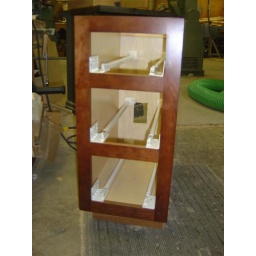
I had to cut a hole in the back of the drawer base to access the junction box.